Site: brandenburg
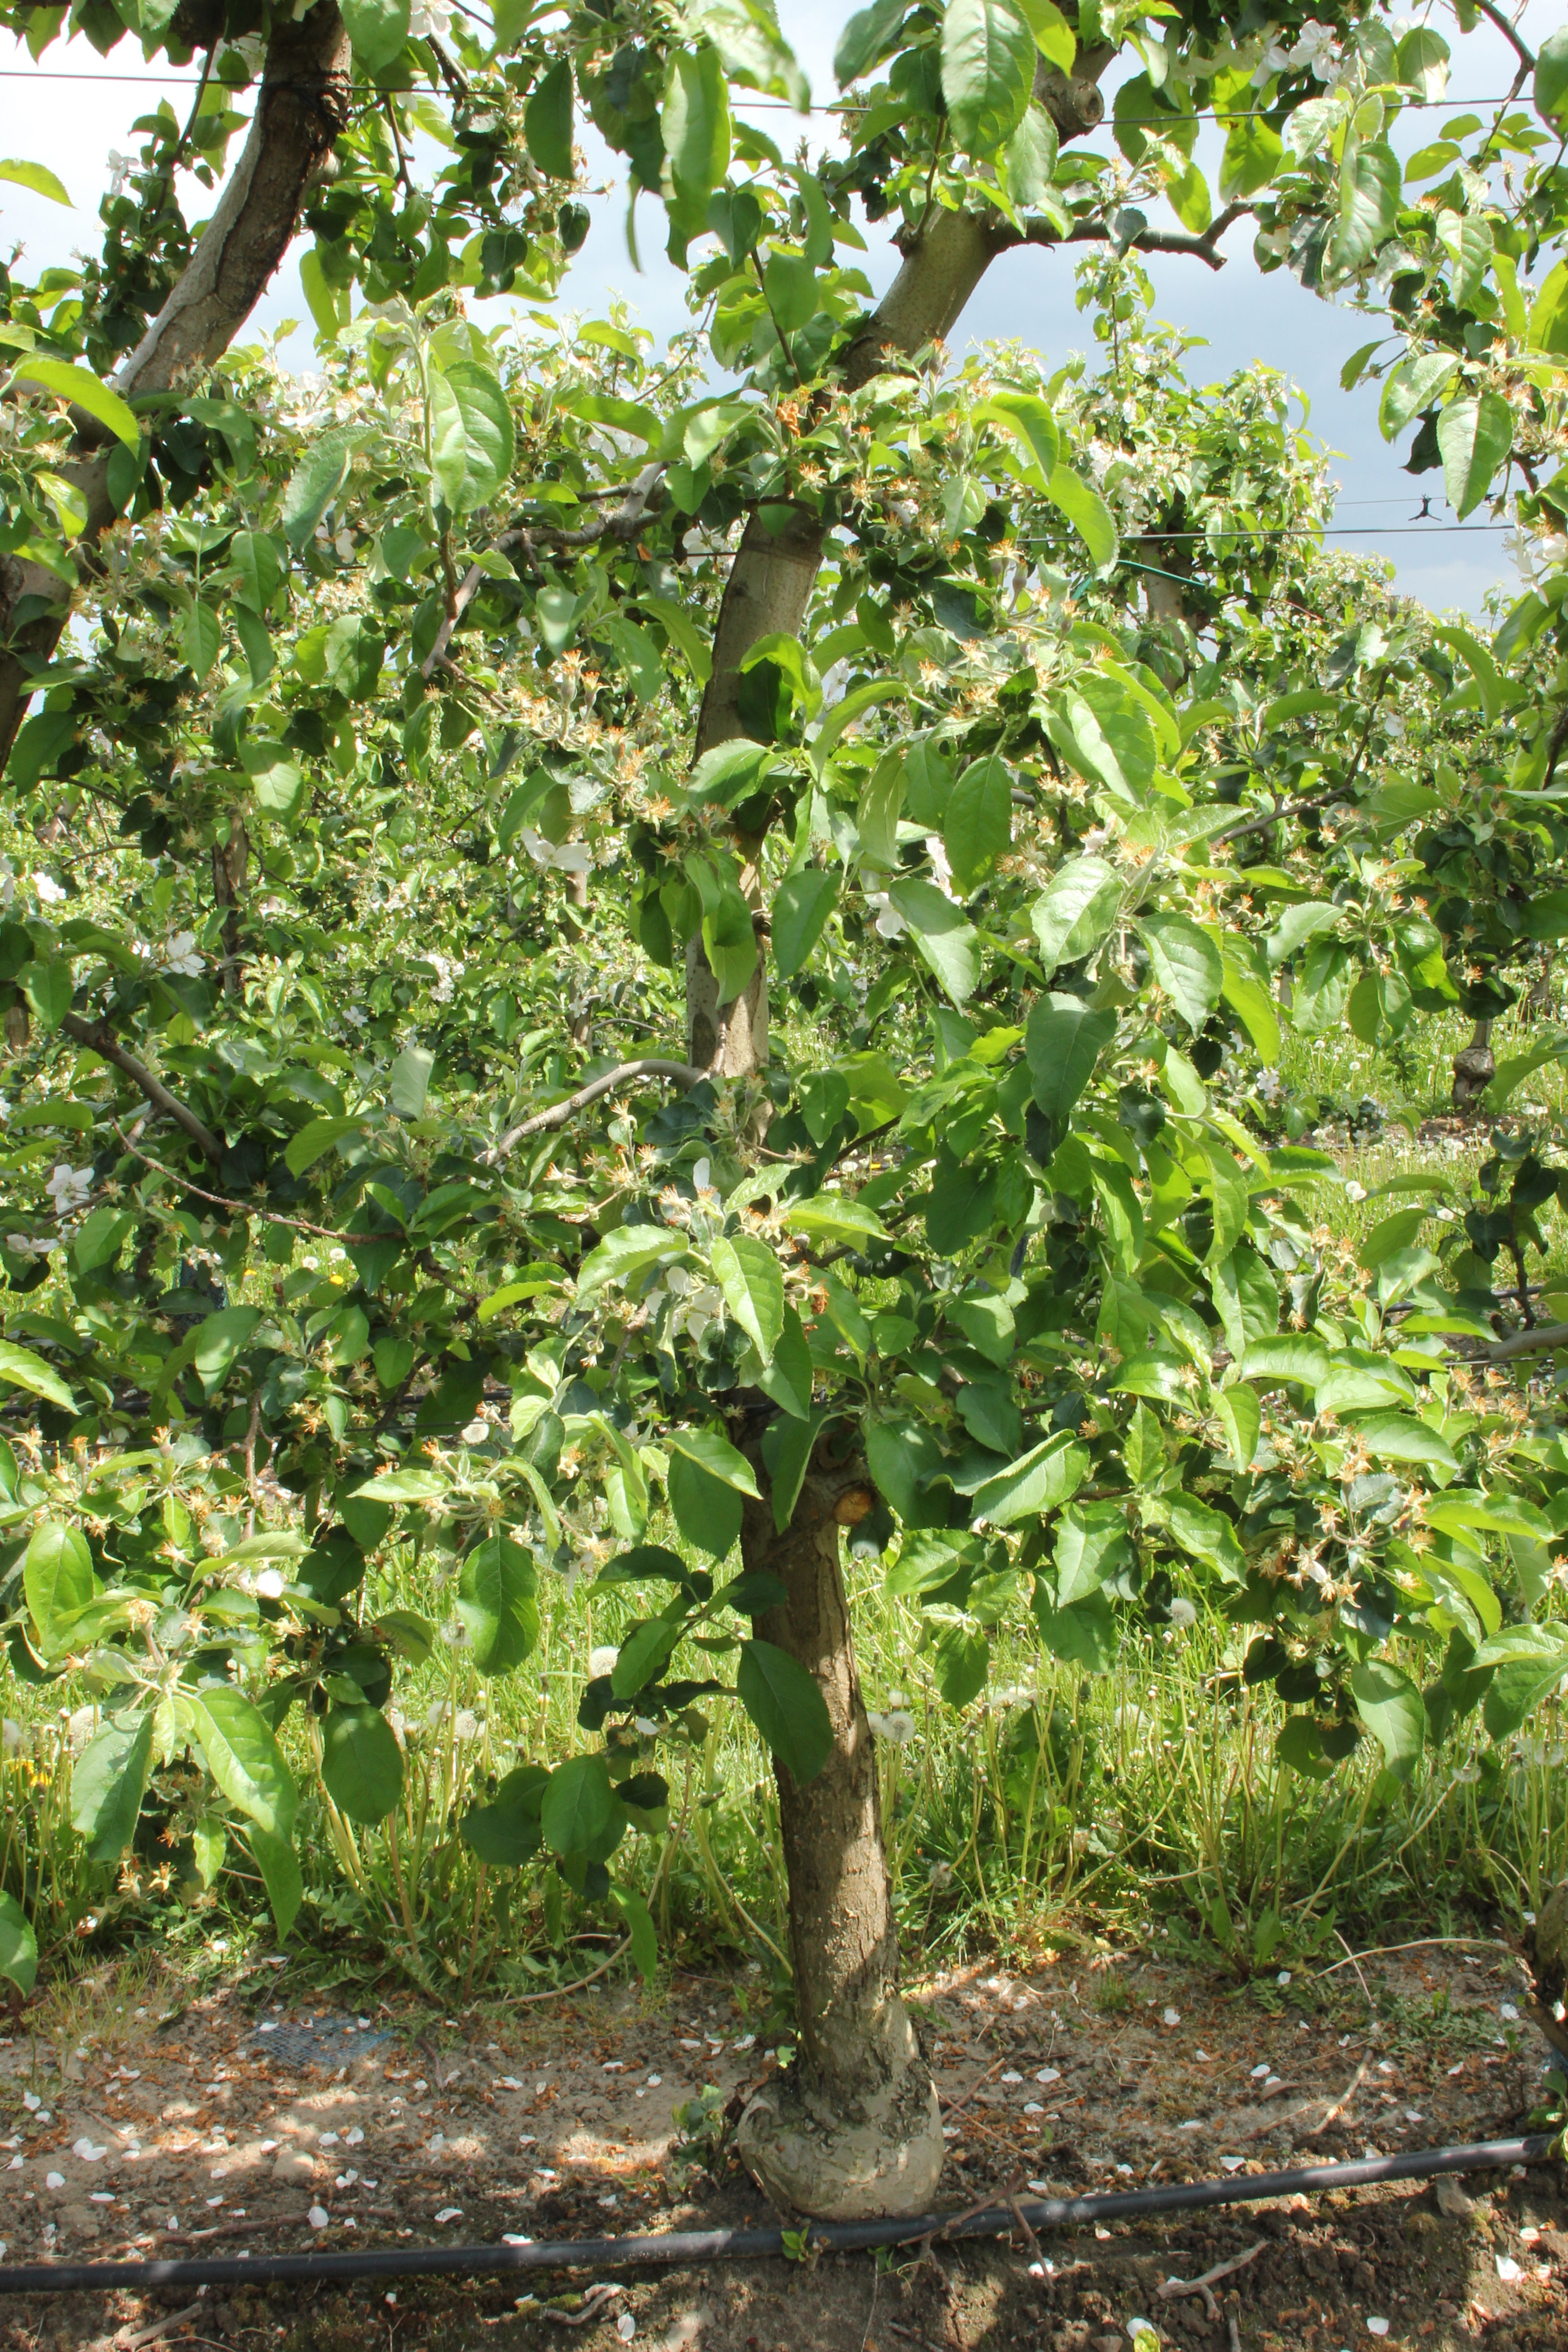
Growth stage (BBCH 67): Flowering